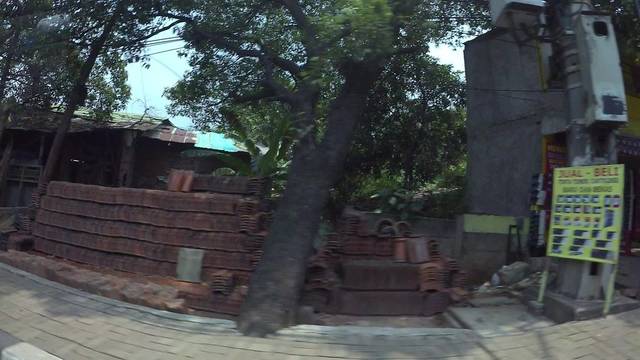
Region: Indonesia
Coordinates: -6.295, 106.826